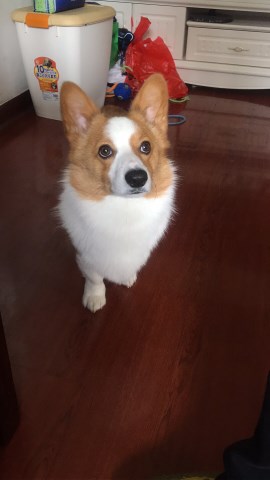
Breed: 2909-n000116-Cardigan